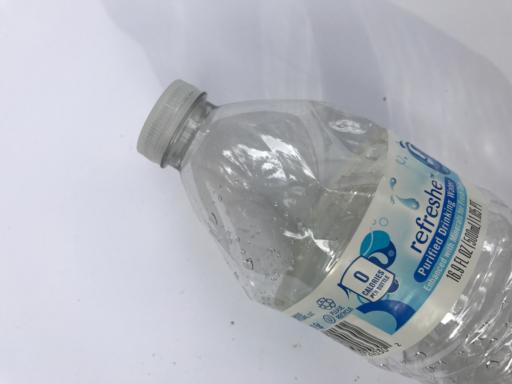
Waste category: plastic